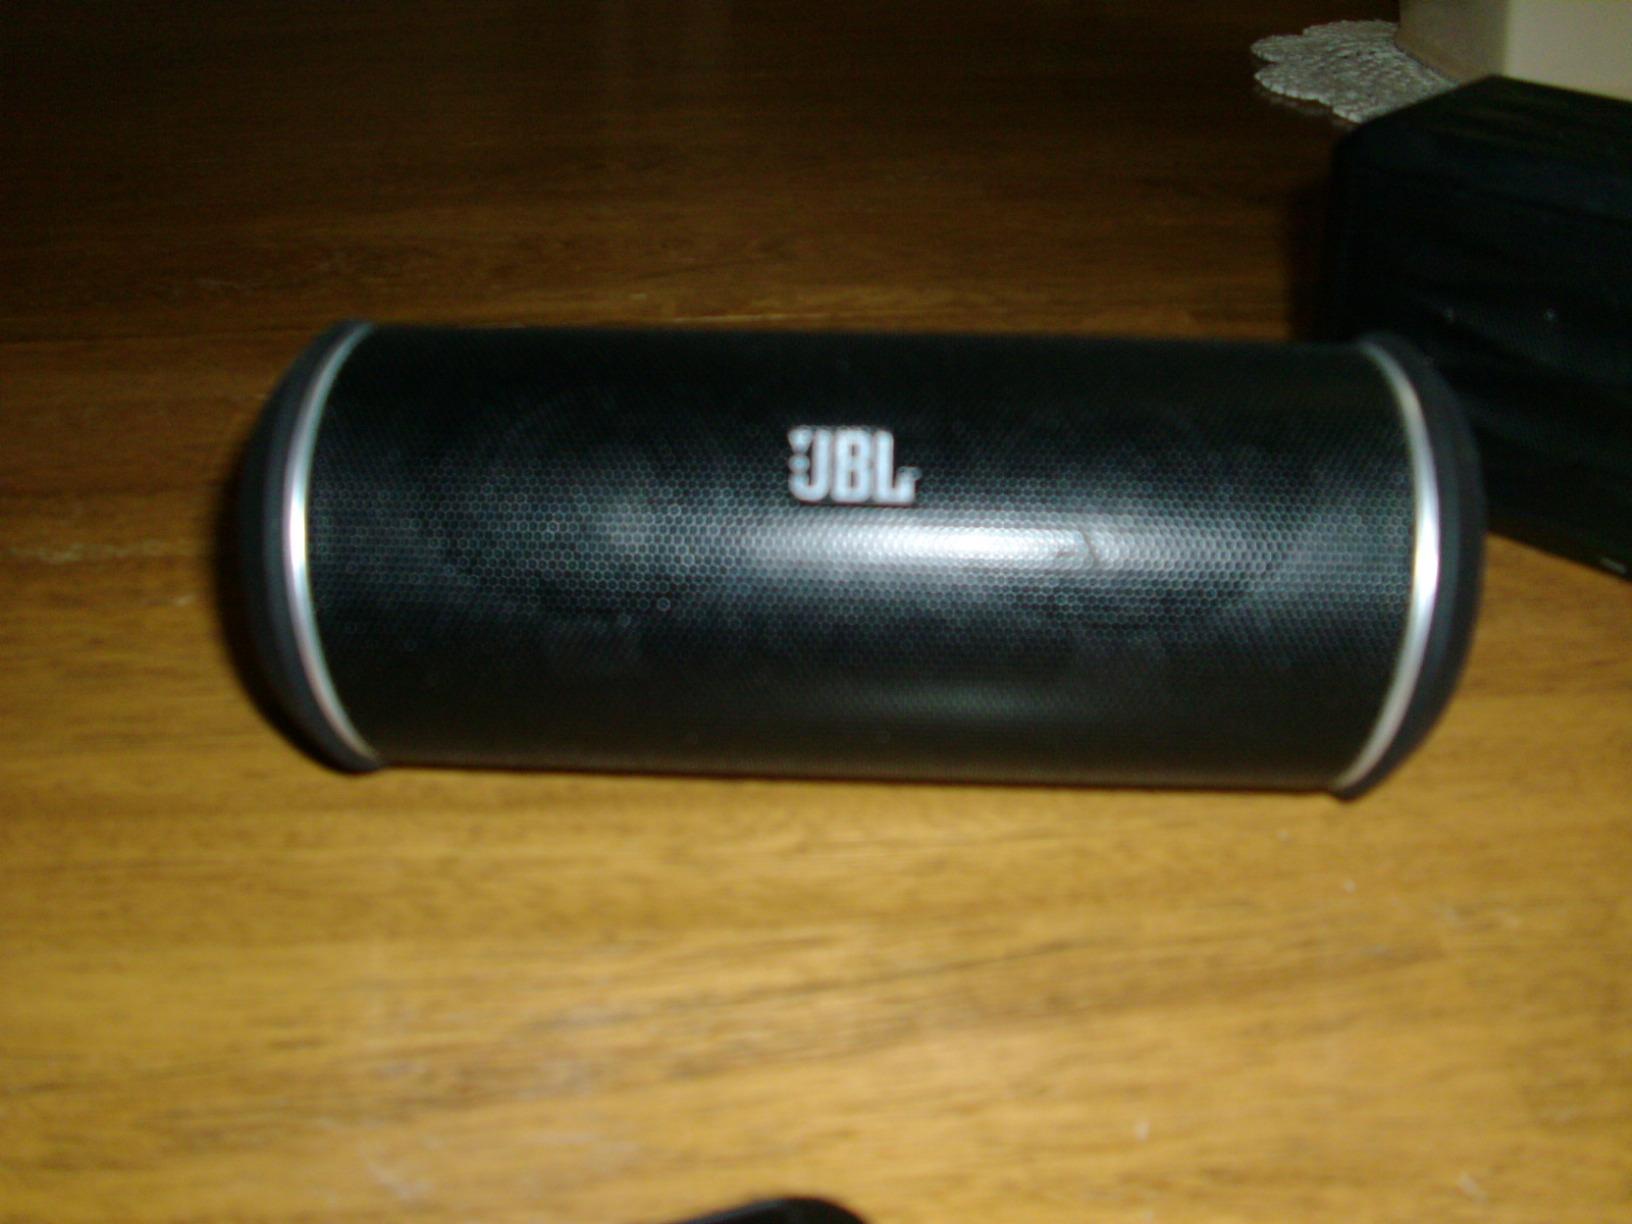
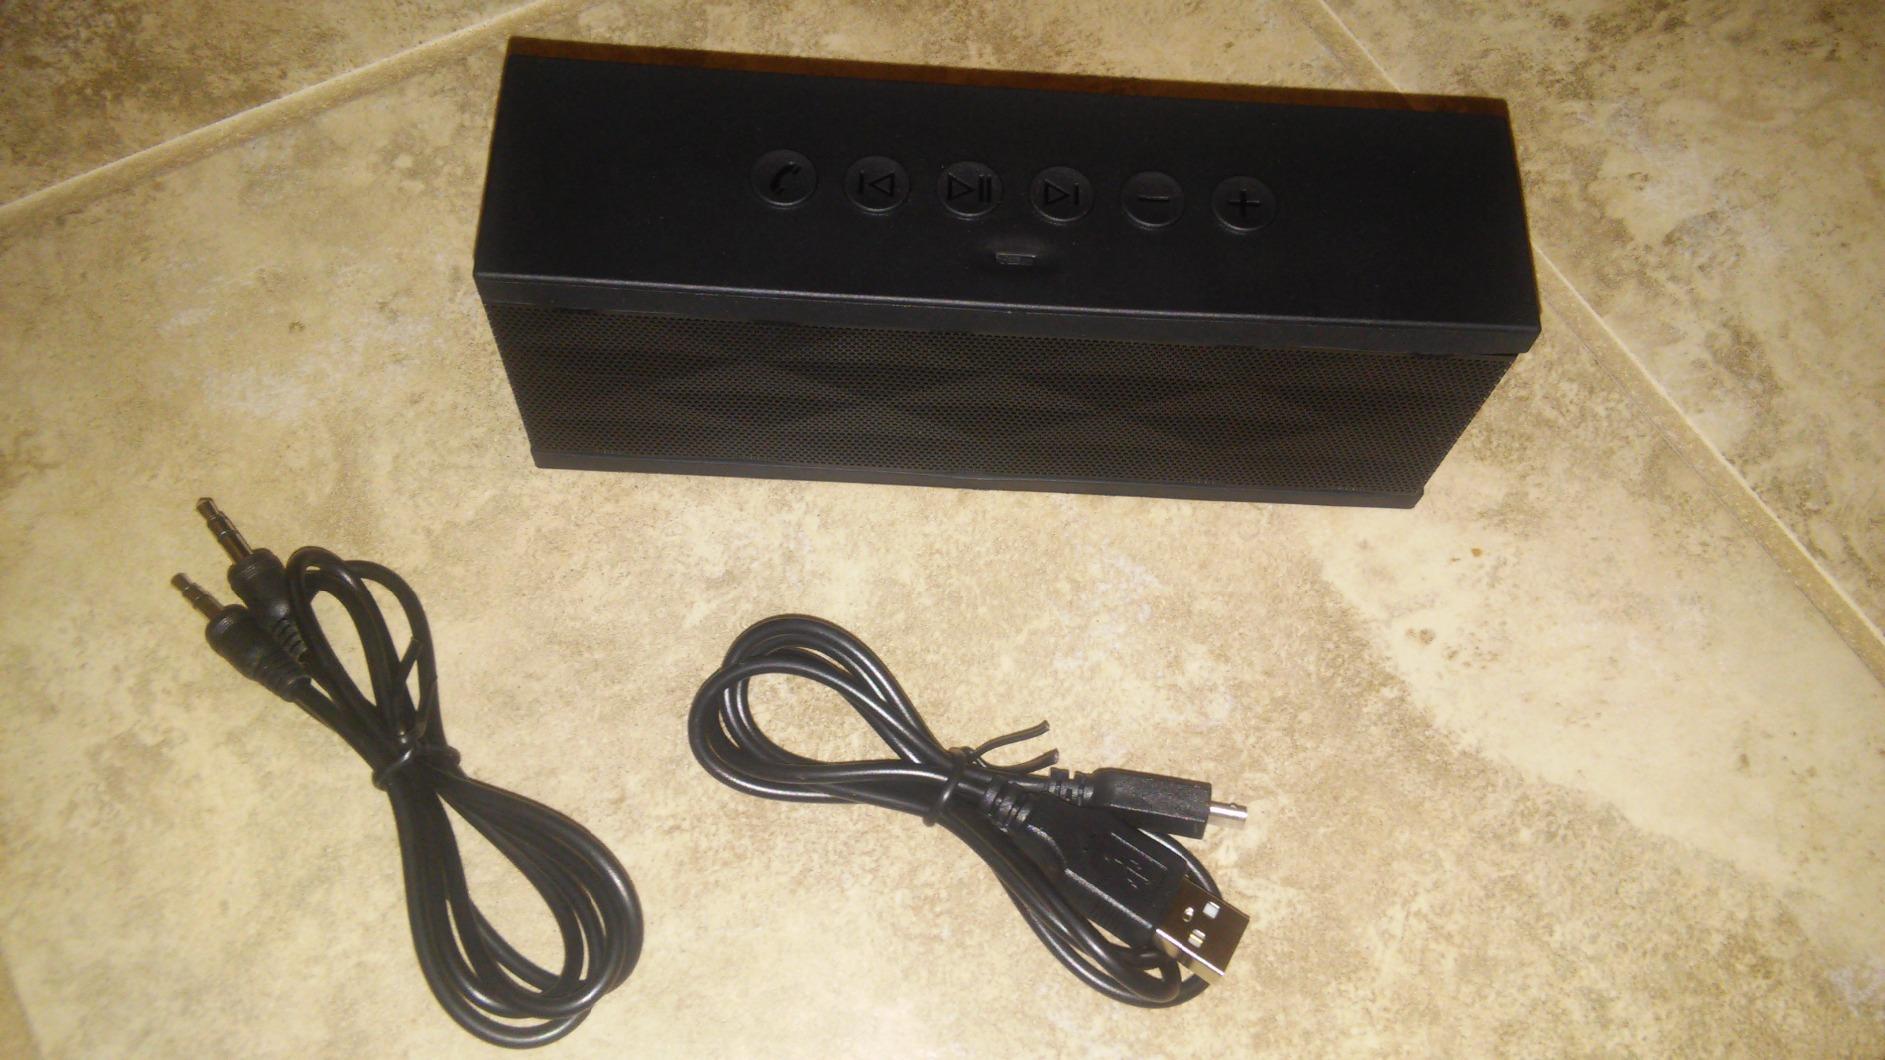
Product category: speaker
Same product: no